Joe Chung

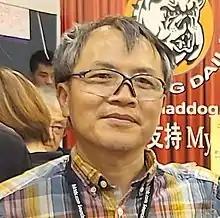
Chung at the 2019 Hong Kong Book Fair on 20 July 2019

Joe Chung (born 1960s) is a writer and political commentator from Hong Kong, who lives in Stavanger, Norway. He is known for his best-seller books "I Don't Want to be Chinese Again" and "China is Stranger than Fiction", severely criticizing Chinese culture, both of which garnered support in Hong Kong and Taiwan.